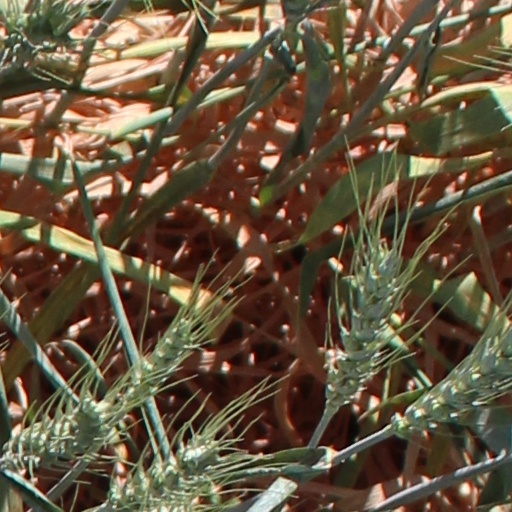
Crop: wheat